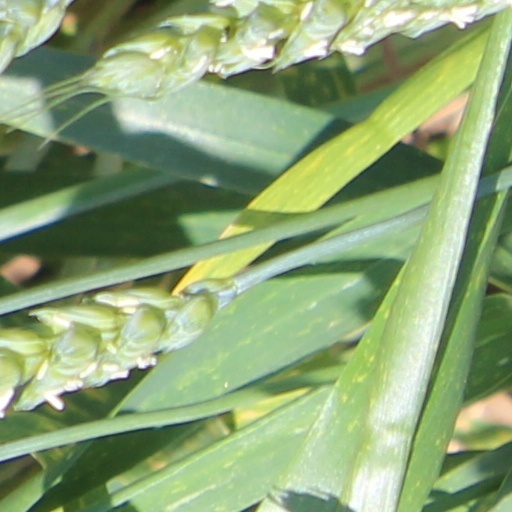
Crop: wheat